Role of Christianity in civilization

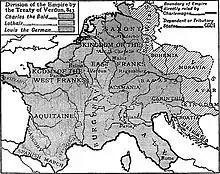
EB1911 Europe Charlemagne's empire at its greatest extent

Charlemagne ("Charles the Great" in English) became king of the Franks in 768. He conquered the Low Countries, Saxony, and northern and central Italy, and in 800, Pope Leo III crowned Charlemagne Holy Roman Emperor. Sometimes called the "Father of Europe" and the founder of feudalism, Charlemagne instituted political and judicial reform and led what is sometimes referred to as the Early Renaissance or the Christian Renaissance. Johannes Fried writes that Charlemagne left such a profound impression on his age that traces of it still remain. He promoted education and literacy and subsidized schools, he worked at protecting the poor enacting economic and currency reform; these, along with legal and judicial reforms, created a more lawful and prosperous kingdom. This helped form a group of independent minded warlords into a well-administered empire, with a tradition of working with the Pope, which became the precursor to the nation of France. Fried says, "he was the first king and emperor to seriously enact the legal principle according to which the Pope was beyond the reach of all human justice—a decision that would have major ramifications in the future."